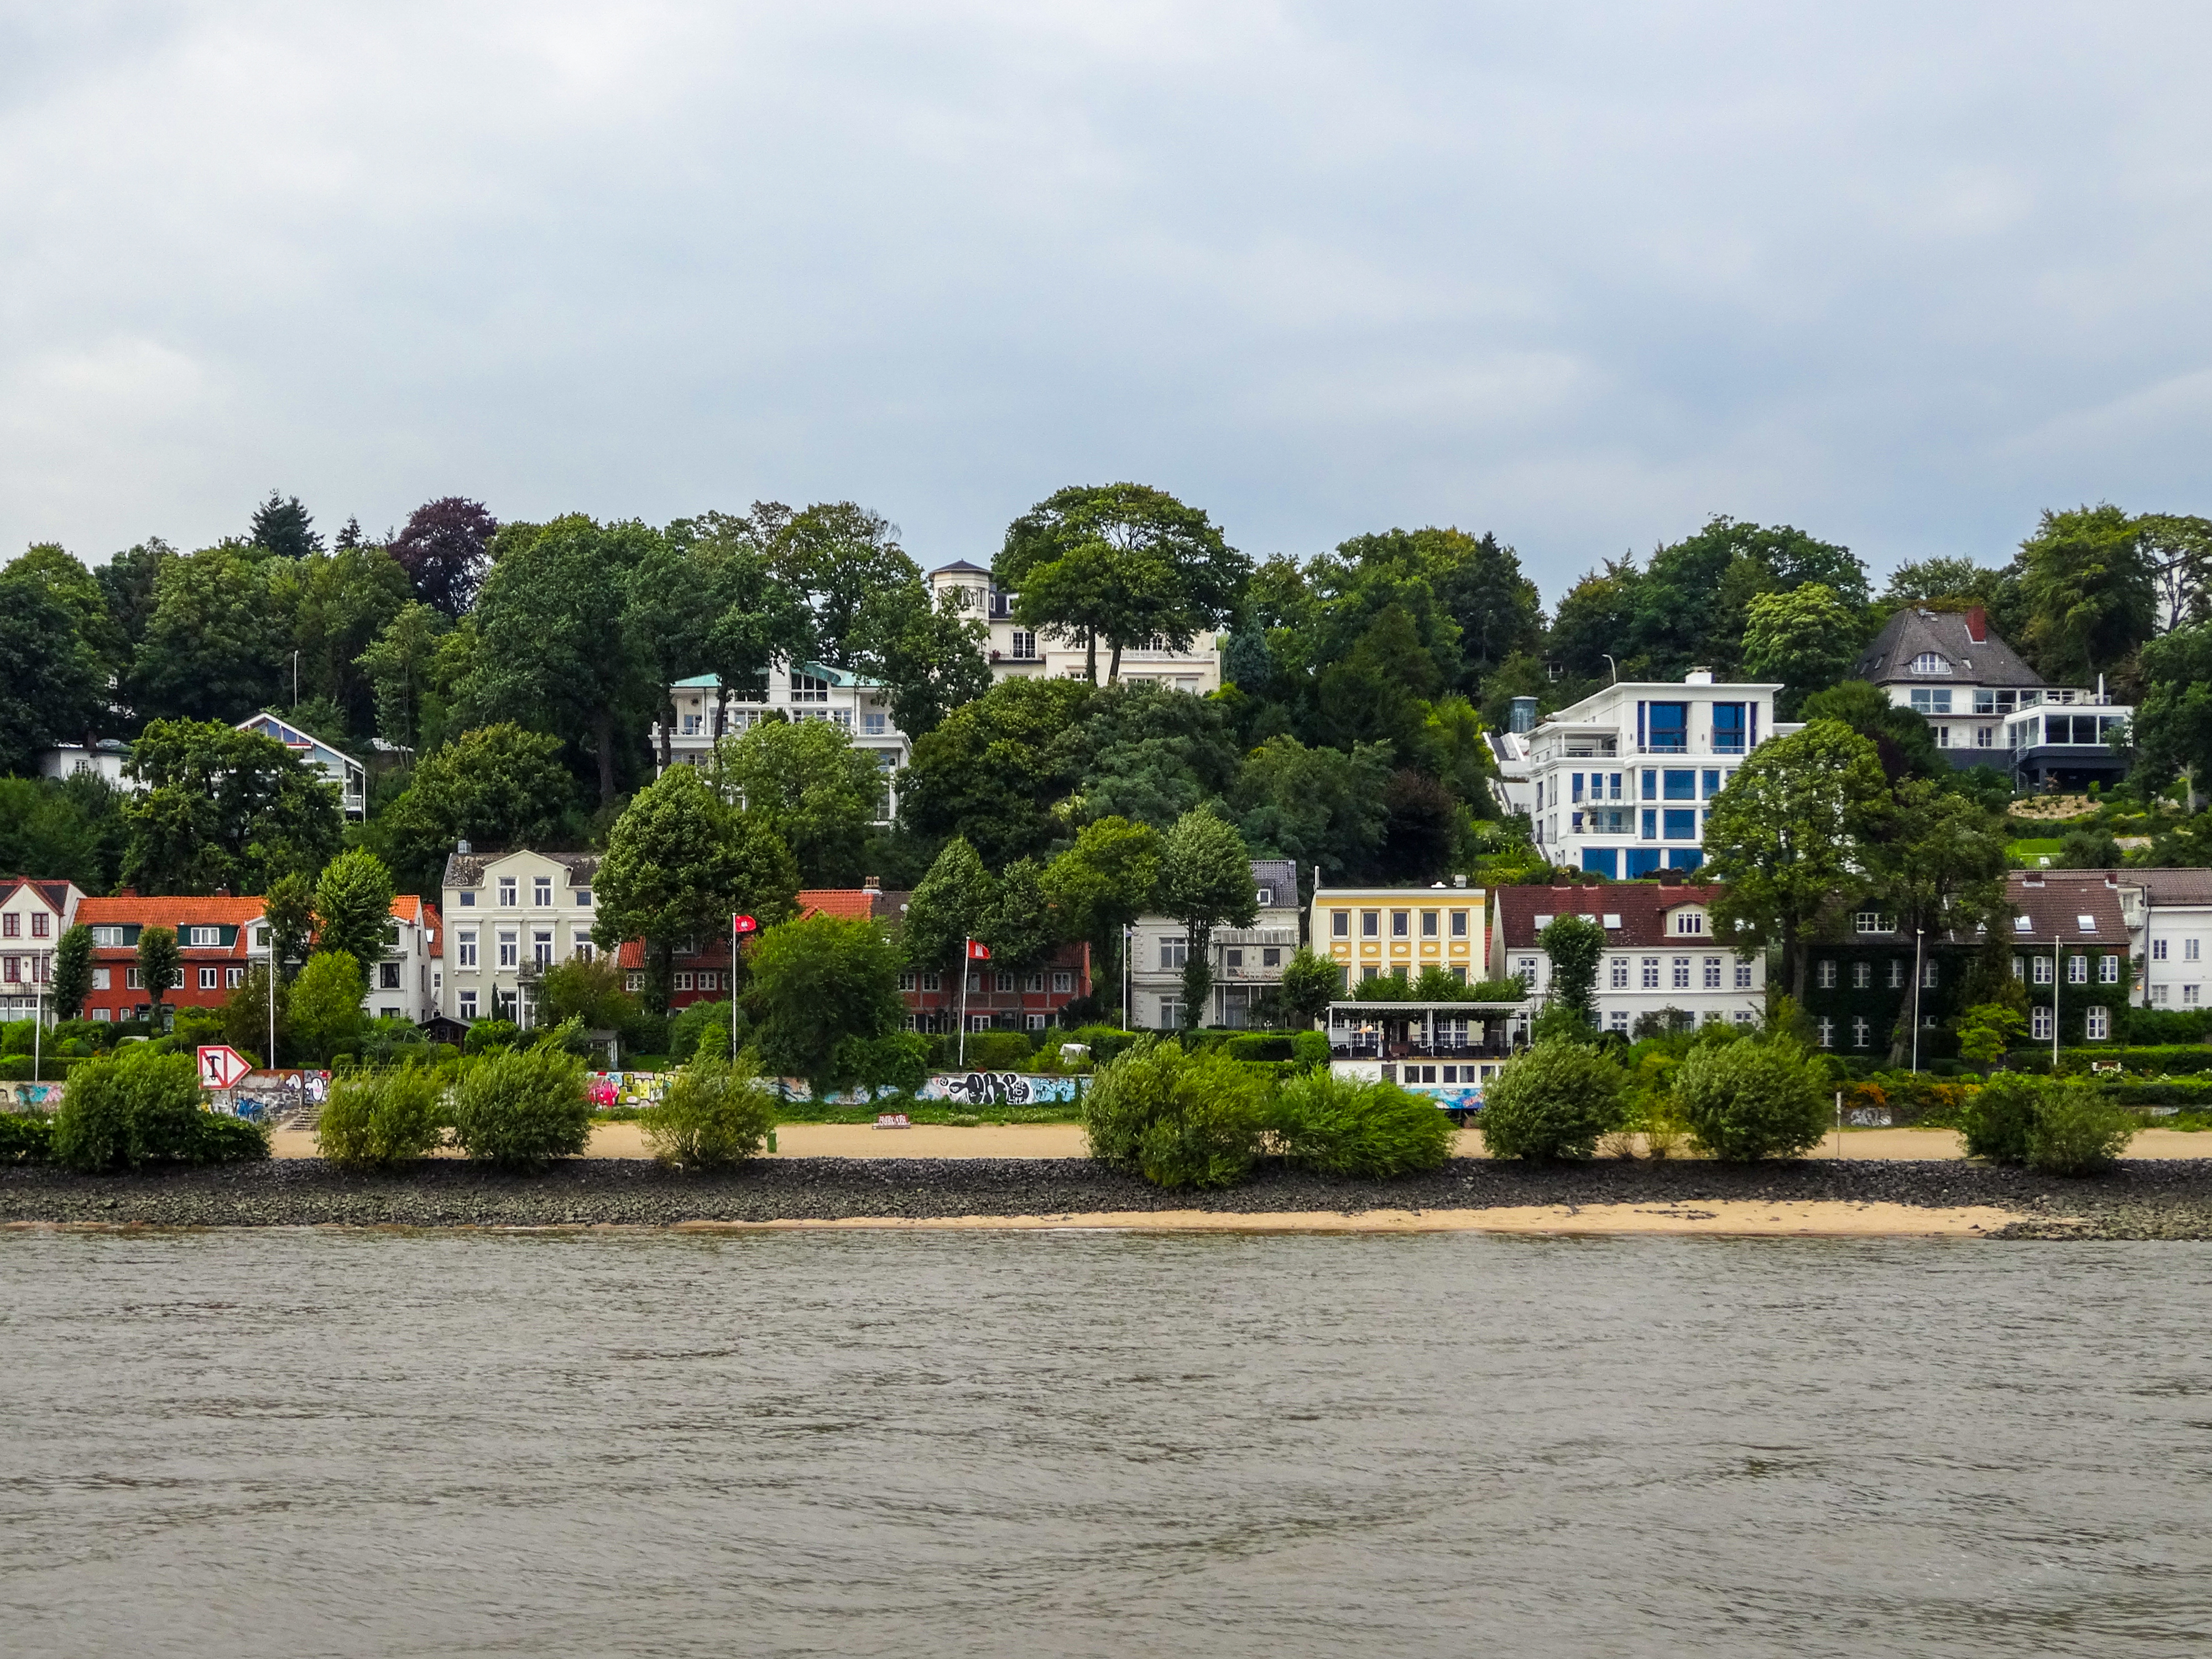
hamburg, germany, elbe, river, city, architecture, building, houses, trees, landscape, sky, clouds, water, plant, water resources, cloud, window, tree, lake, house, watercourse, bank, residential area, urban design, fluvial landforms of streams, cottage, lake district, reservoir, channel, canal, suburb, loch, water transportation, coast, village, cumulus, tourism, floodplain, reflection, leisure, inlet, sea, estate, natural landscape, mixed use, vacation, resort town